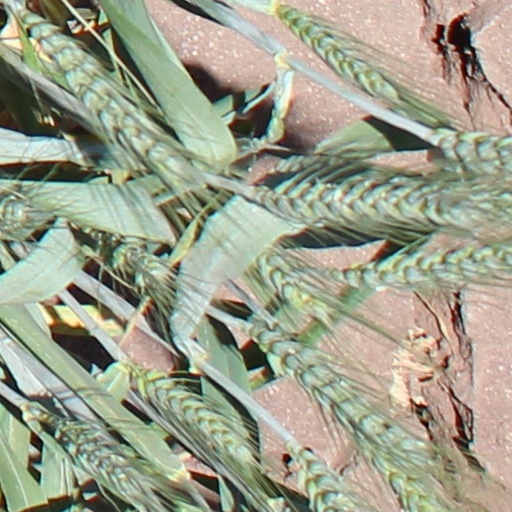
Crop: wheat